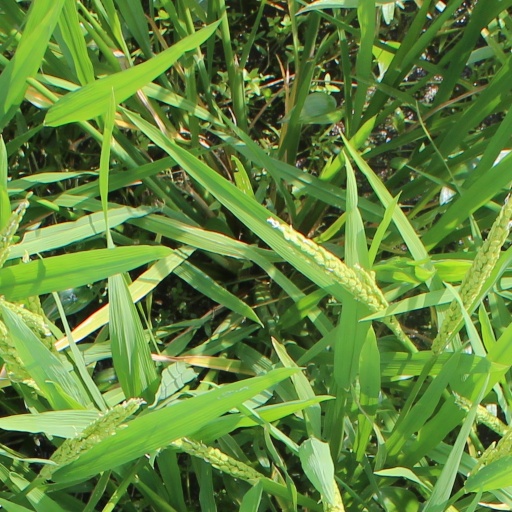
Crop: rice